Northern Norway

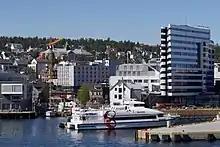
Part of Tromsø's waterfront

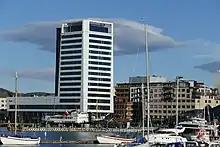
Bodø is well connected with airport, railway, road and harbor

There are settlements larger than Vardø which are not included in the list as they have not been granted or designated as a town (such as Rognan, Løding, Andenes, Setermoen and Skjervøy).